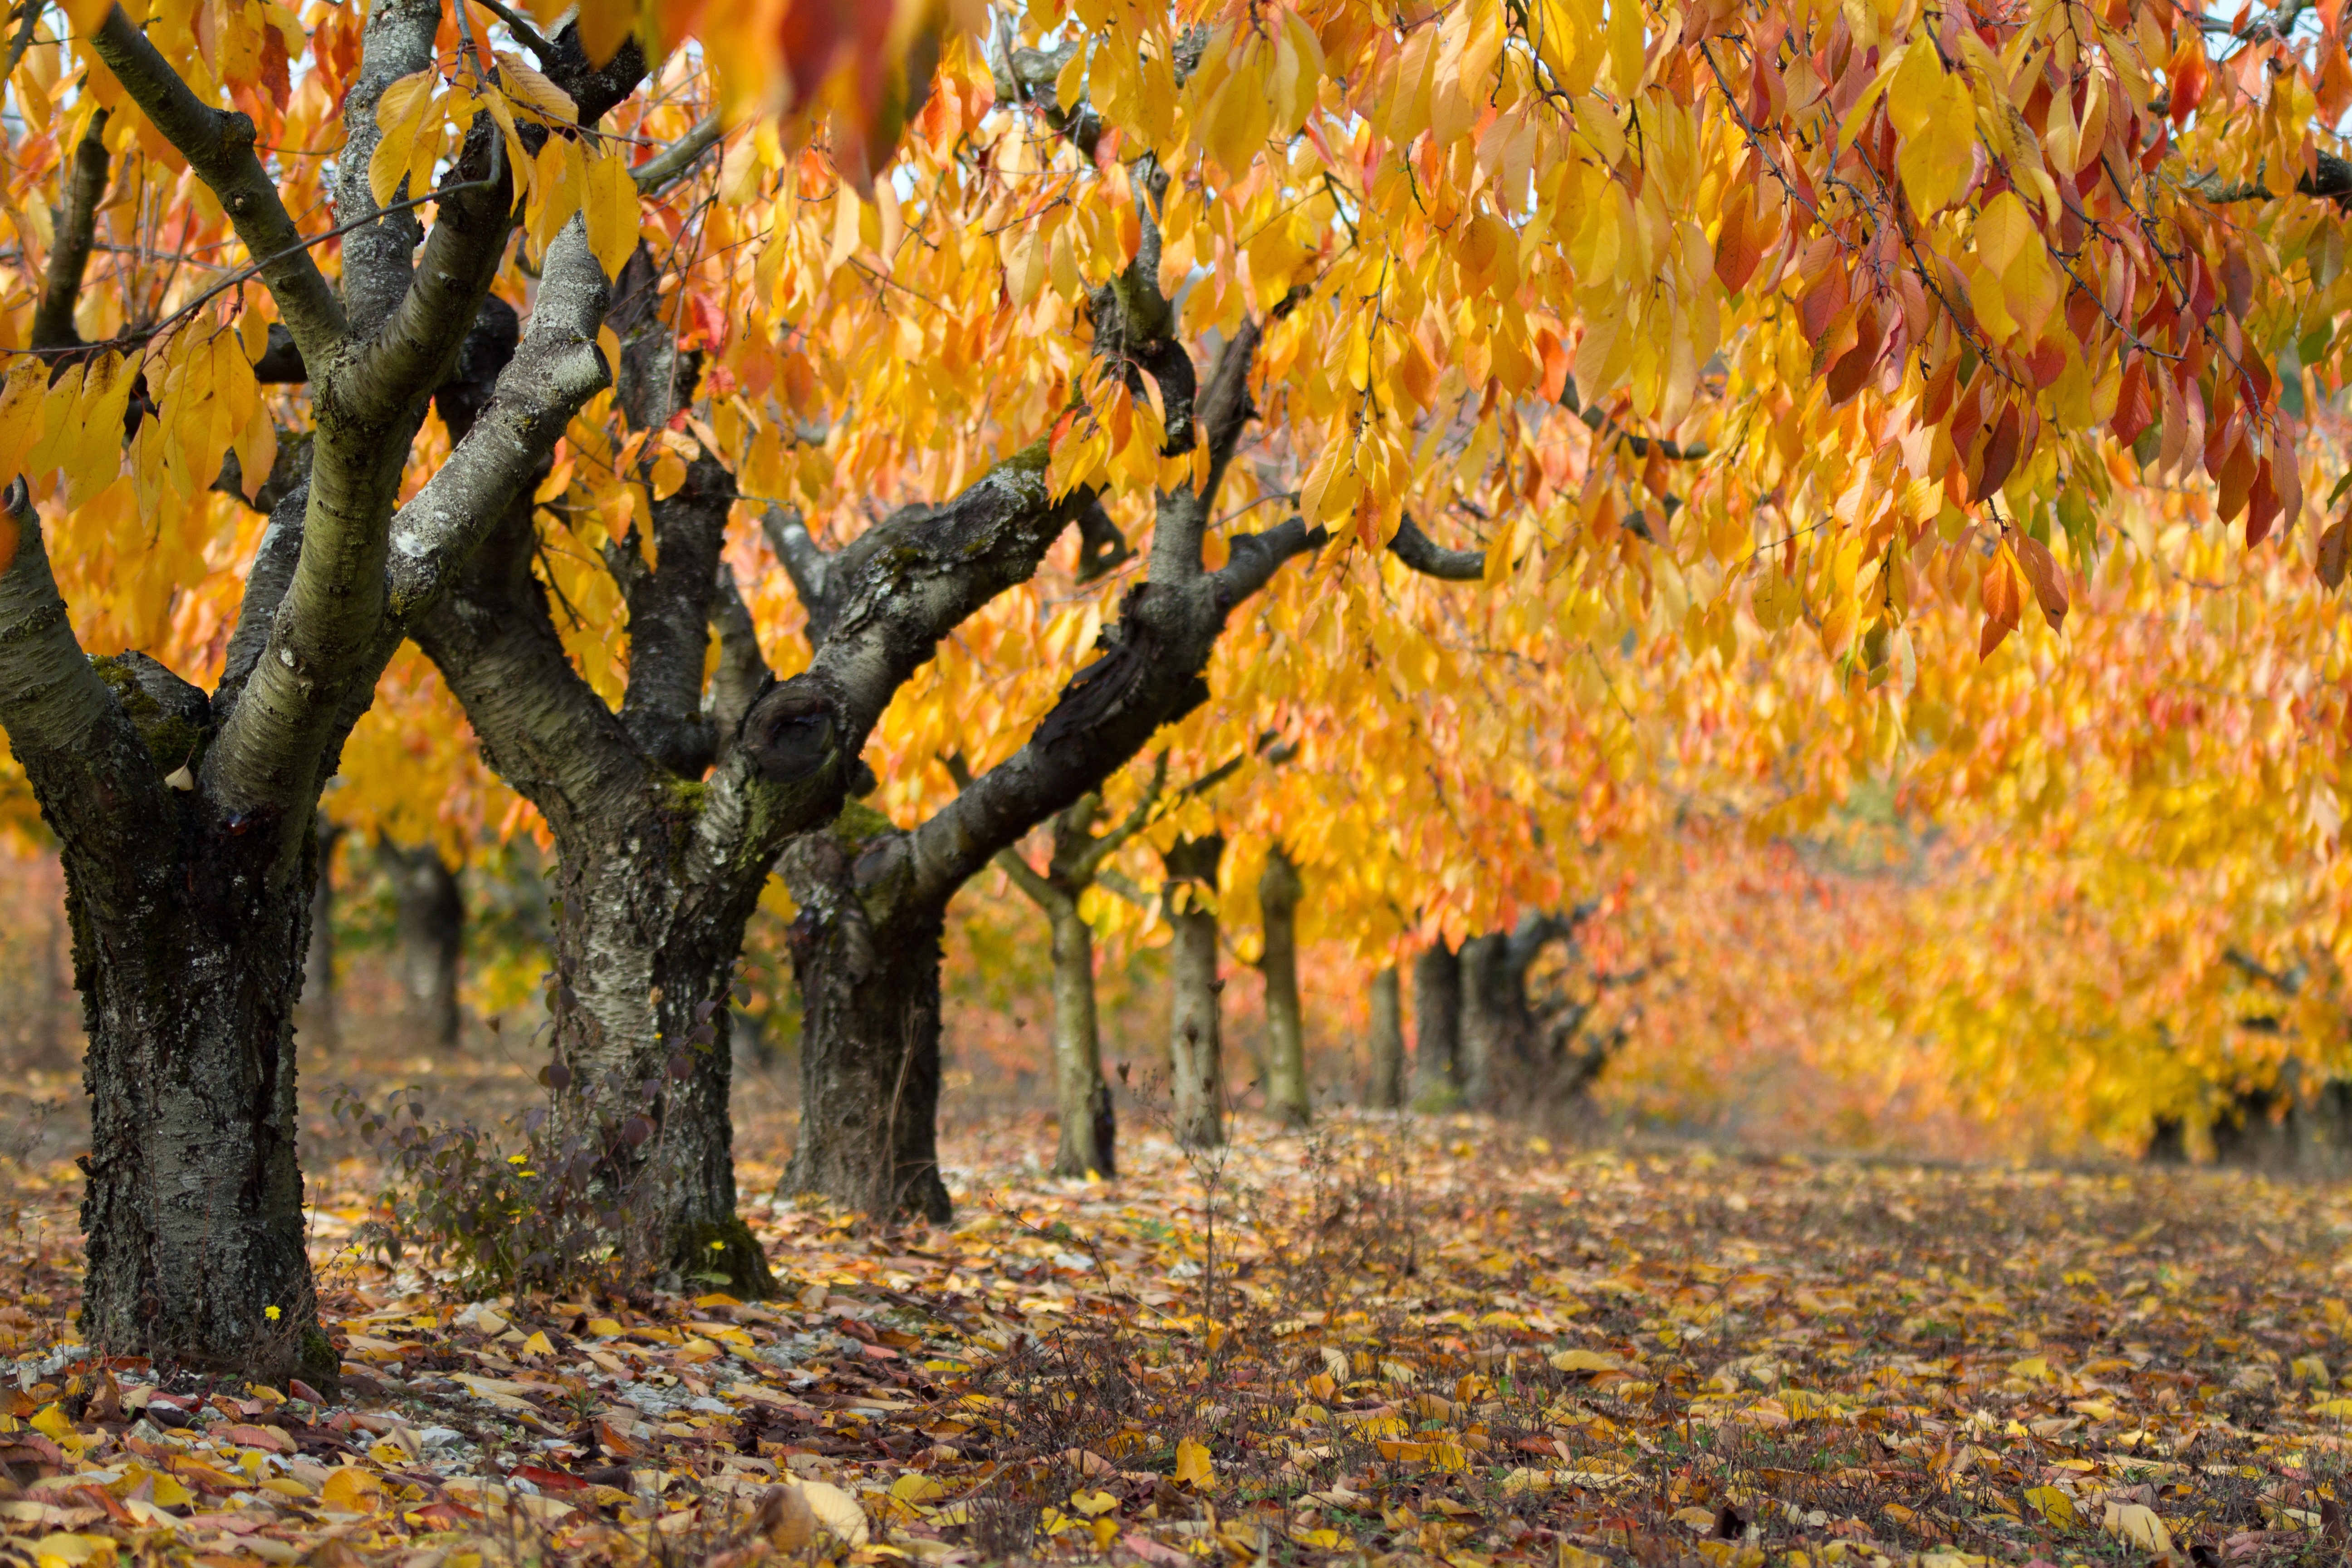
landscape, tree, nature, branch, plant, sunlight, leaf, fall, flower, autumn, yellow, season, dead leaf, trees, leaves, gold, deciduous, woodland, autumn leaves, cherry, cherry trees, flowering plant, woody plant, land plant